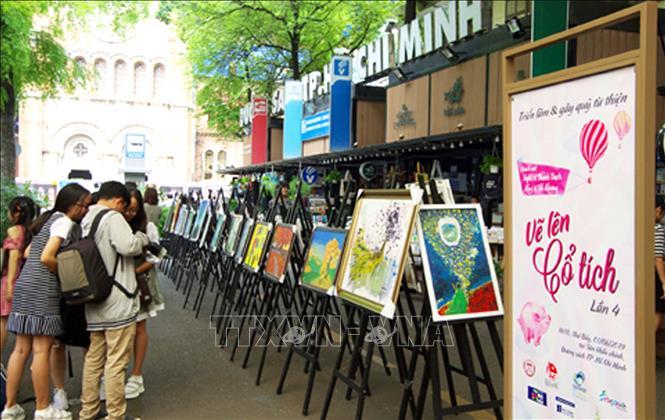
những bức tranh đang được trưng bày ở trước toà nhà